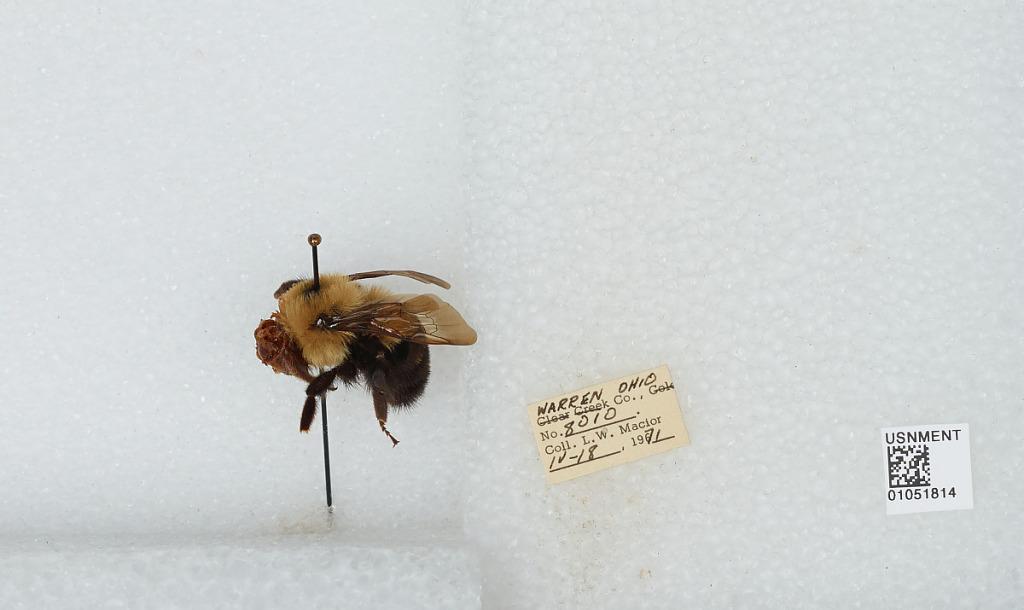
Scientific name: Bombus (Pyrobombus) bimaculatus Cresson
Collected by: L. Macior
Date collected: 1971-4-18
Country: United States
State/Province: Ohio
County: Warren
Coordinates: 39.4242, -84.1856